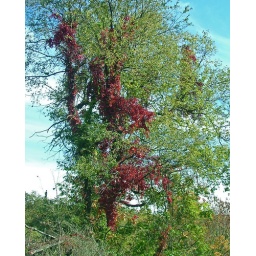
While the tree is still green - the vine growing in it had changed to a vibrant red.